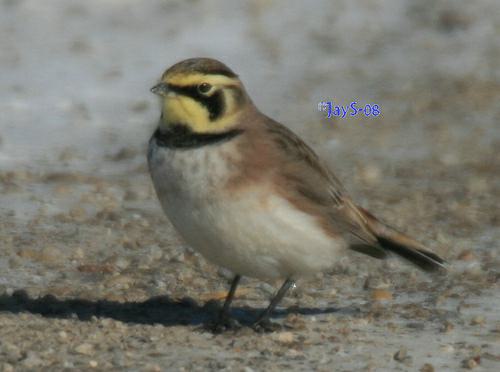
A photo of a horned lark